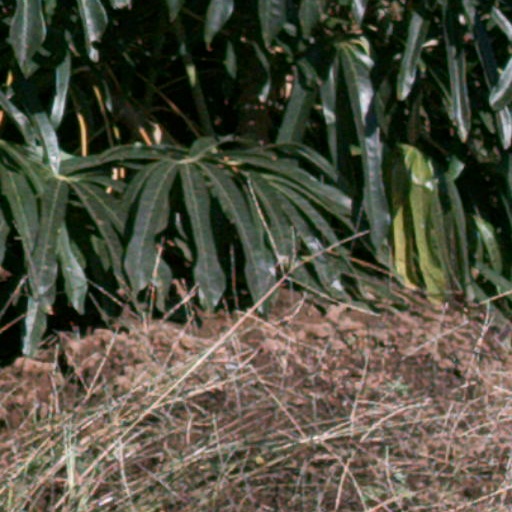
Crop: cassava